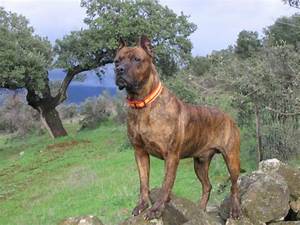
Label: dog